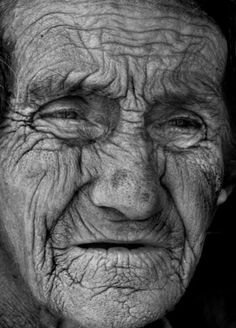
Gender: men